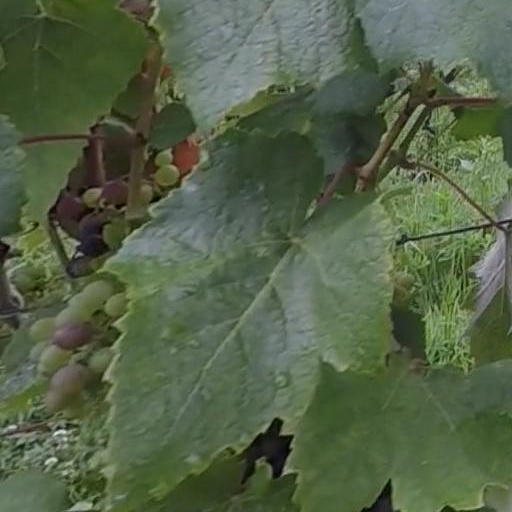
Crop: grape